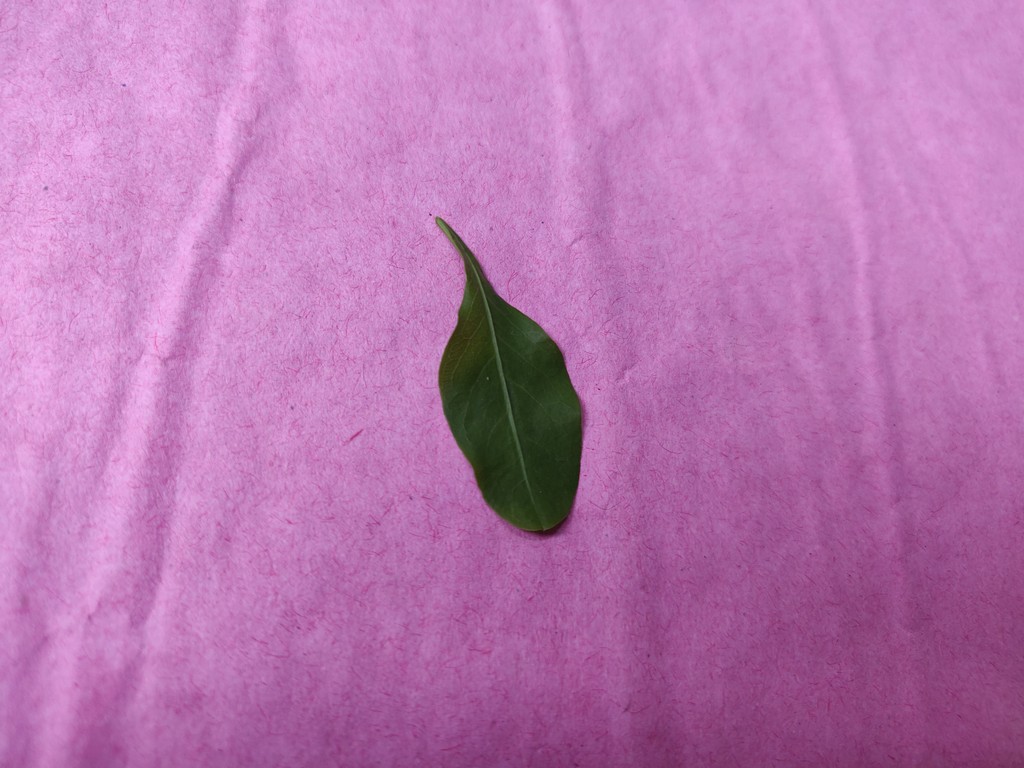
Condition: Healthy
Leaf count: single
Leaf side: front